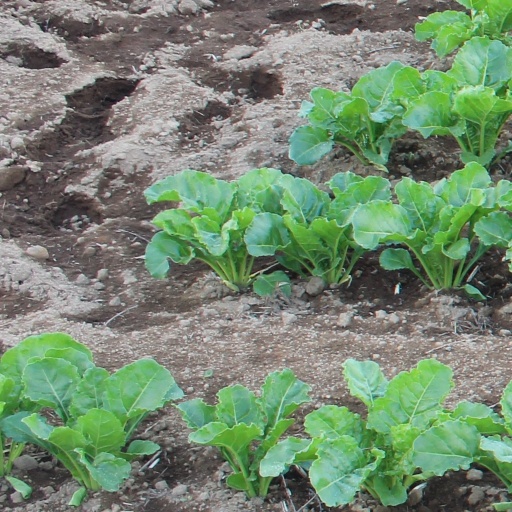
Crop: sugar beet